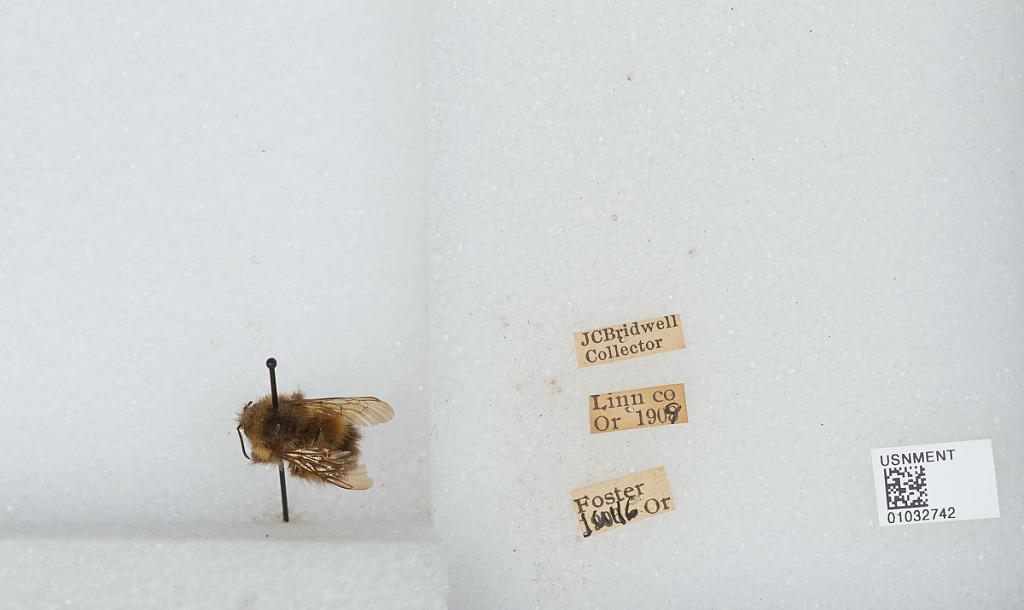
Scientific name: Bombus (Pyrobombus) sitkensis Nylander
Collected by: J. Bridwell
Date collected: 1909-7-16
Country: United States
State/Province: Oregon
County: Linn
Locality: Foster
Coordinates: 44.4103, -122.672